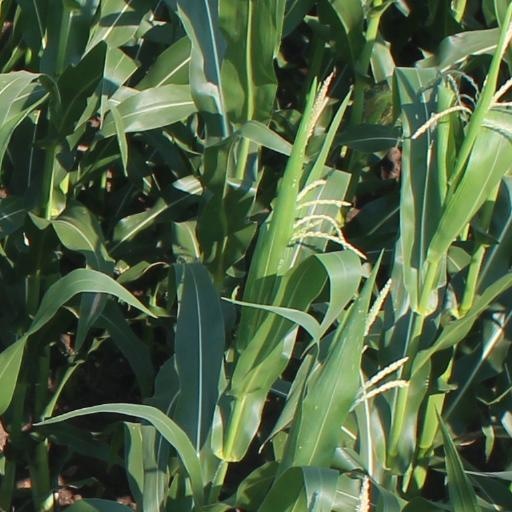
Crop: maize; corn